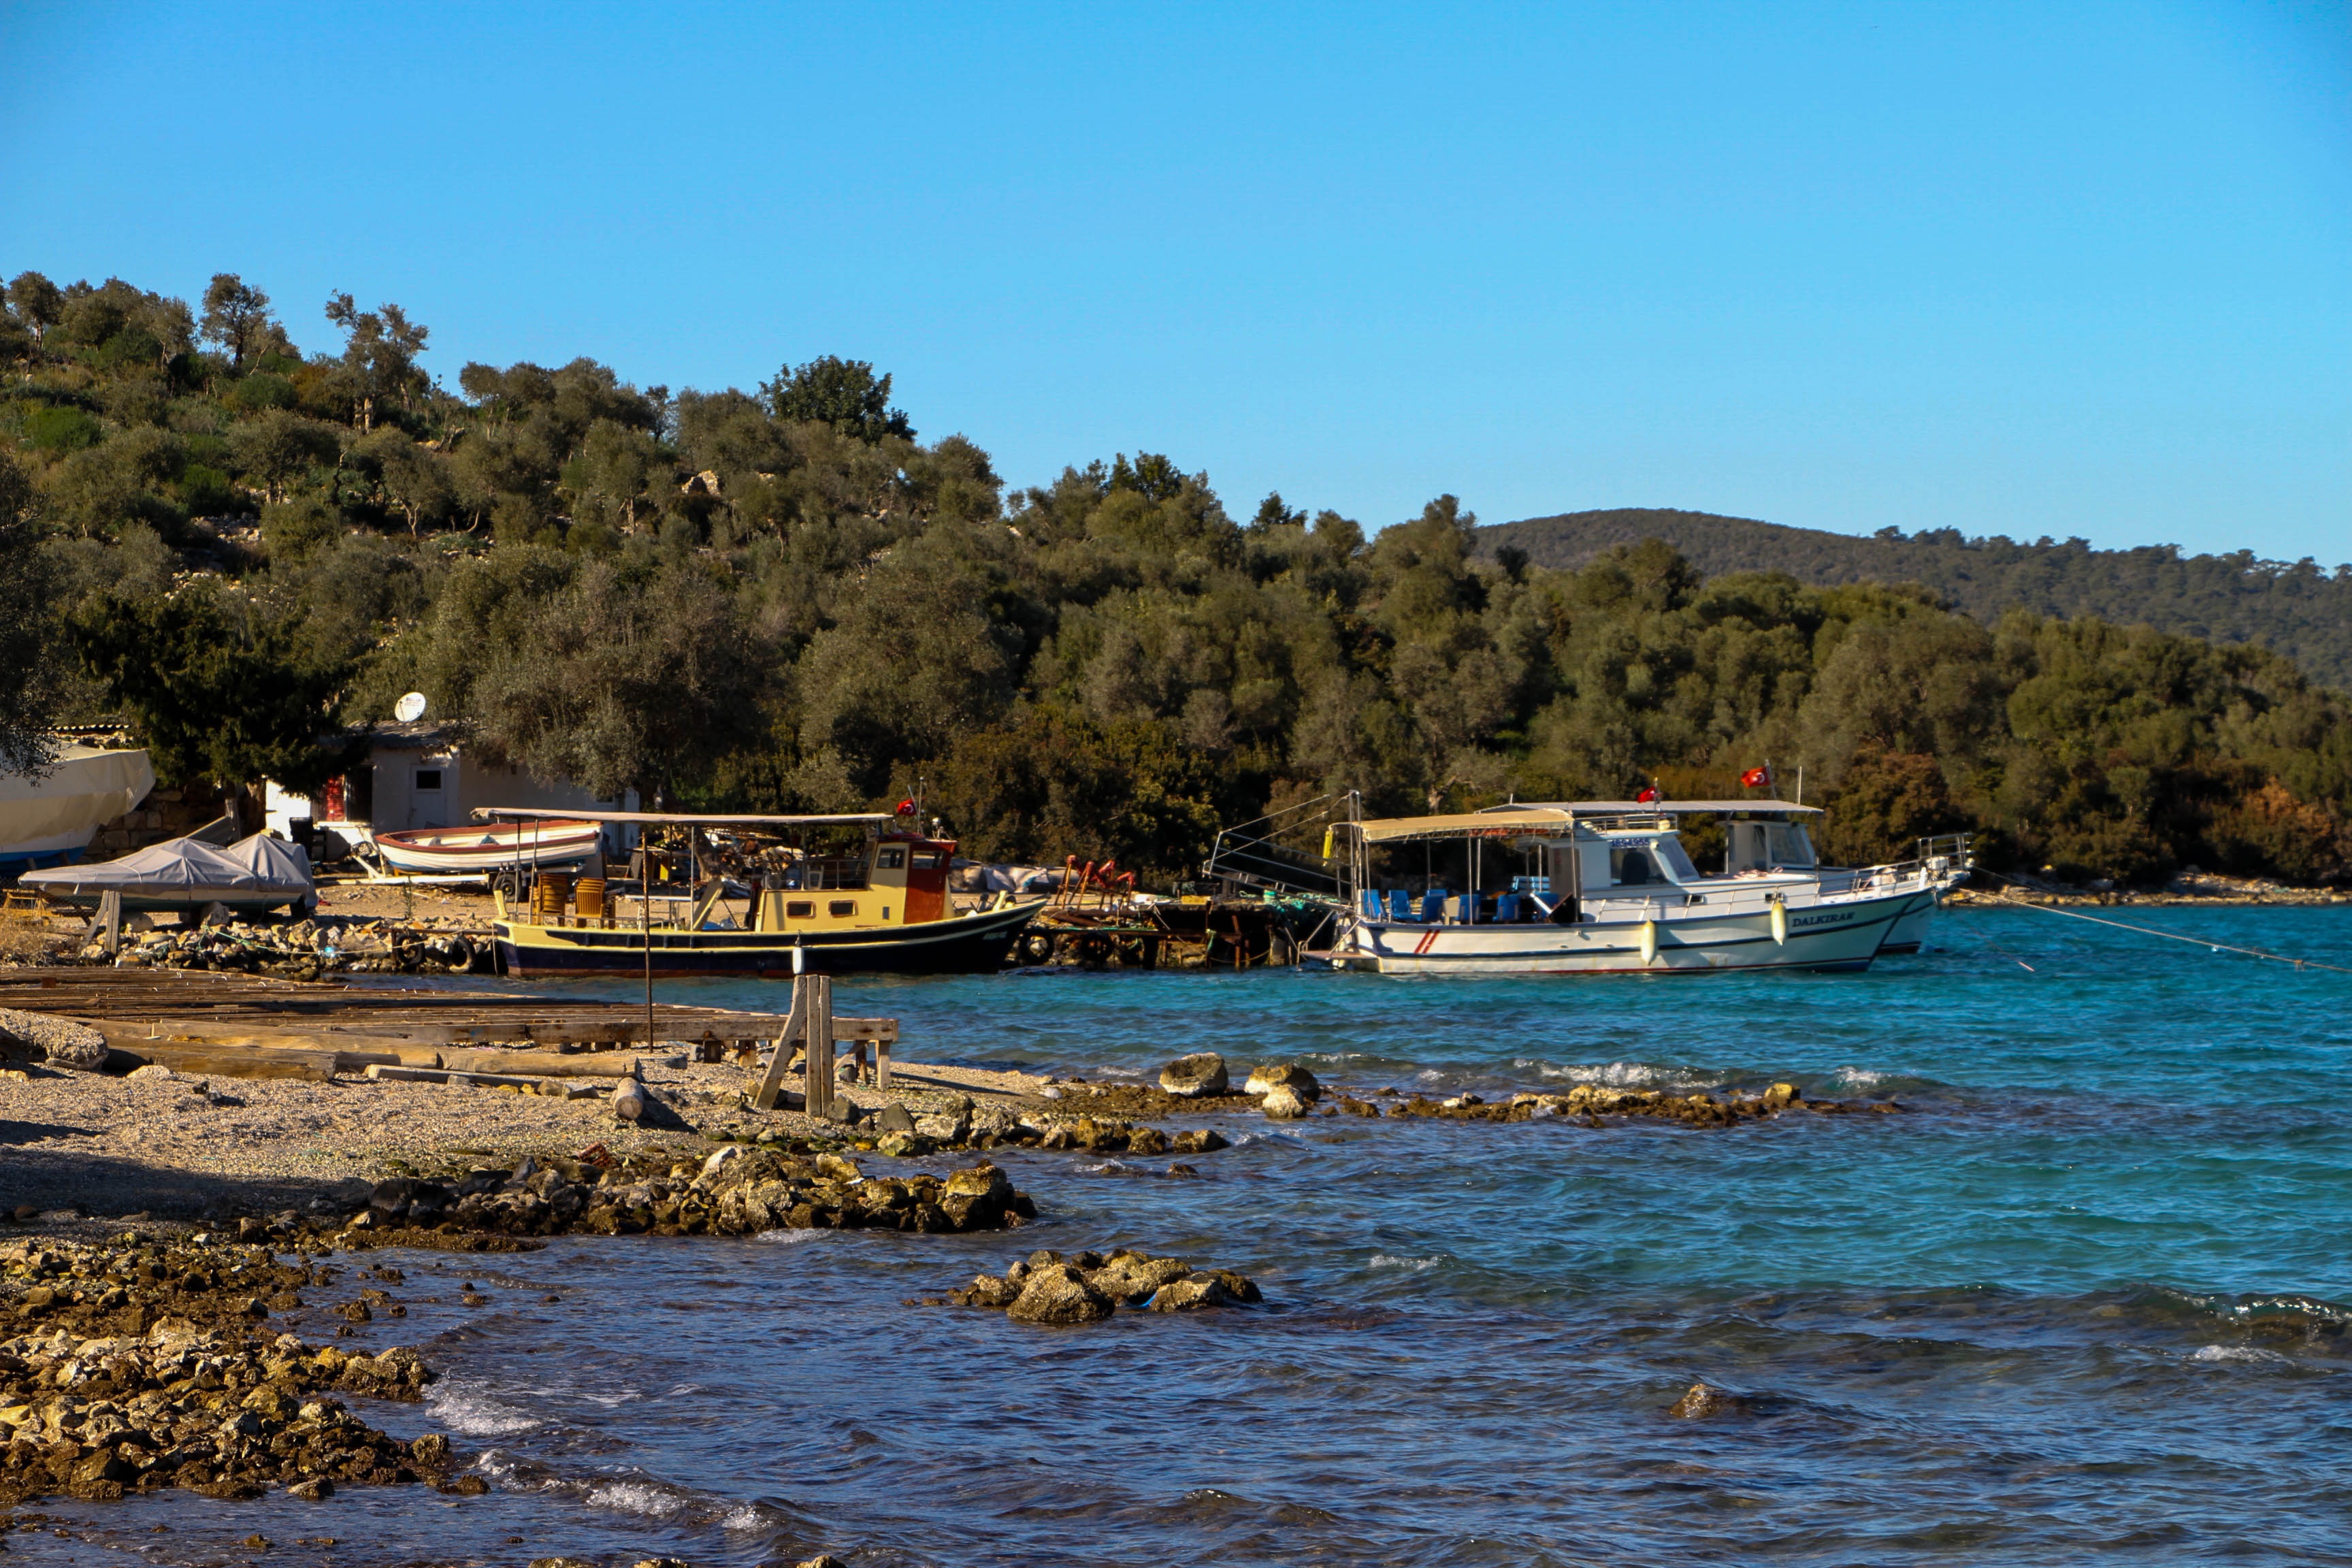
beach, landscape, sea, coast, tree, nature, forest, ocean, boat, shore, cove, green, vehicle, peace, bay, island, blue, body of water, boating, boats, marine, green field, bodrum